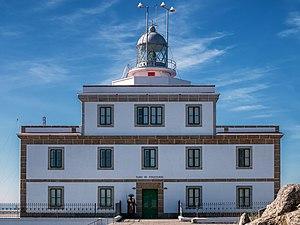
Le cap Finisterre est un promontoire de granite d’une longueur de 600 m, situé dans la province de La Corogne à l’ouest de la Galice en Espagne, au nord-ouest de la péninsule Ibérique.